USS Iowa (BB-61)

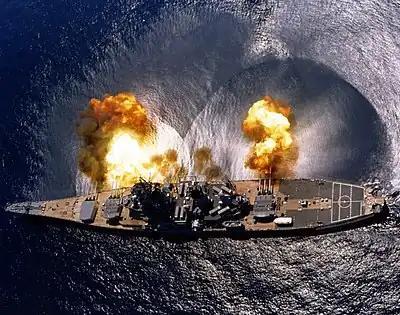
"Iowa" fires a full broadside of nine /50-caliber and six /38 cal guns

On 25 May "Iowa", following her sister ship "Missouri"s example, arrived in the waters off Chongjin, a North Korean industrial center approximately from the Russian border. Upon arrival, "Iowa" proceeded to shell the industrial and rail transportation centers in Chongjin, after which she moved south to aid the US X Corps. "En route" to US positions, "Iowa" again bombarded Sŏngjin, destroying several railroad tunnels and bridges in the area. On 28 May, "Iowa" rejoined the main body of the US fleet supporting the X Corps, heavily shelling several islands in Wonsan Harbor.